Star Trek: Deep Space Nine: The Fallen

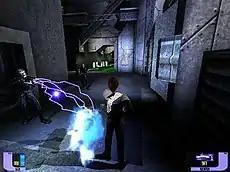
Worf fights a Jem'Hadar soldier with an energy weapon

The player can choose to play through the entire game as either Captain Benjamin Sisko, Major Kira Nerys or Lt. Commander Worf. The game does not repeat levels, however; different characters must complete different levels. As such, depending on which character the player chooses, the game is very different, and the entire story is only revealed when the player completes the game as all three characters.